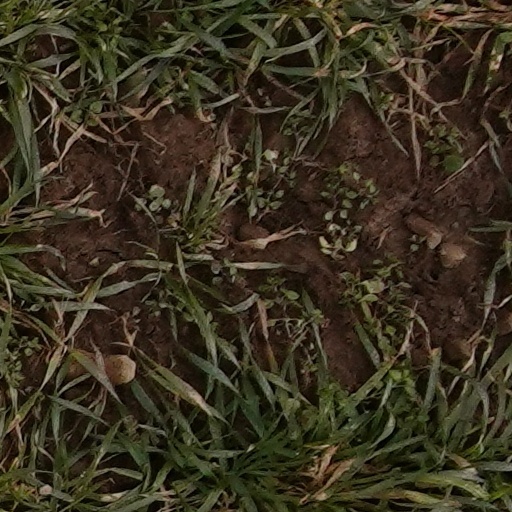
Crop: wheat